River Don, Yorkshire

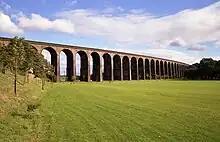
Penistone Viaduct

This is a curving 29-arch viaduct which is long and high where it crosses the River Don. It is used by passenger services on the route from Sheffield to Huddersfield ("The Penistone Line"). It was built in 1850 by Sir John Fowler for the Huddersfield & Sheffield Junction Railway (later the Great Central Railway). The viaduct suffered a partial collapse in 1916. The viaduct crosses the B6462 Thurgoland to Penistone road as well as the River Don.